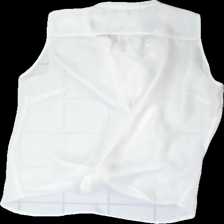
View: back
Type: Blouse
Category: Ladies
Brand: H&M
Colors: White
Material: 100% polyester
Pattern: Transparent
Cut: Regular
Size: 38
Season: All
Stains: Major
Damage location: top center
Damage 2 location: middle center
Damage 3 location: bottom left
Price range: <50
Recommended usage: Remake
Description: vit blus utan ärmar, gul i armhålorna och någon lös tråd